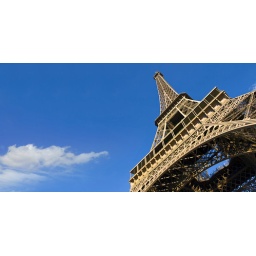
Always awesome... the Eiffel Tower against a radiant blue sky